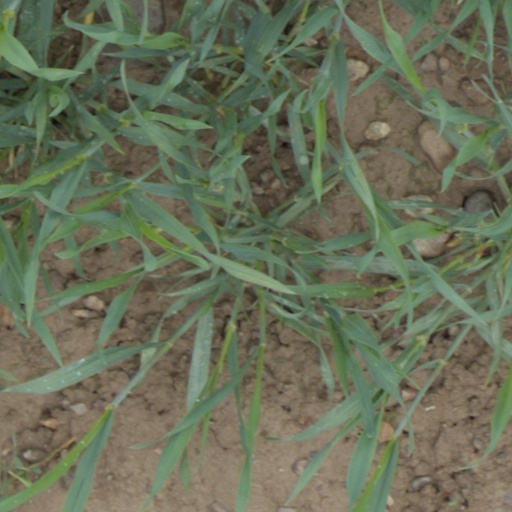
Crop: wheat